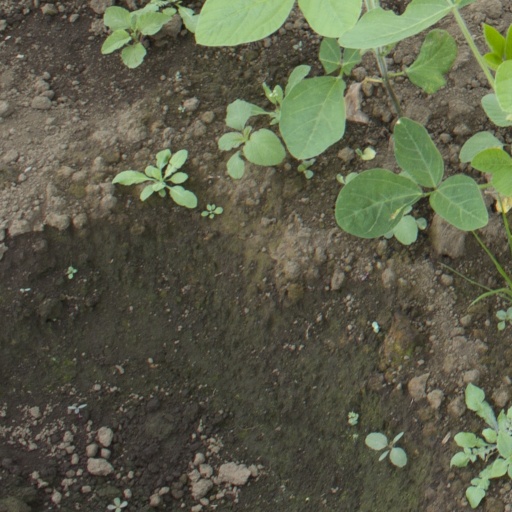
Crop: soybean